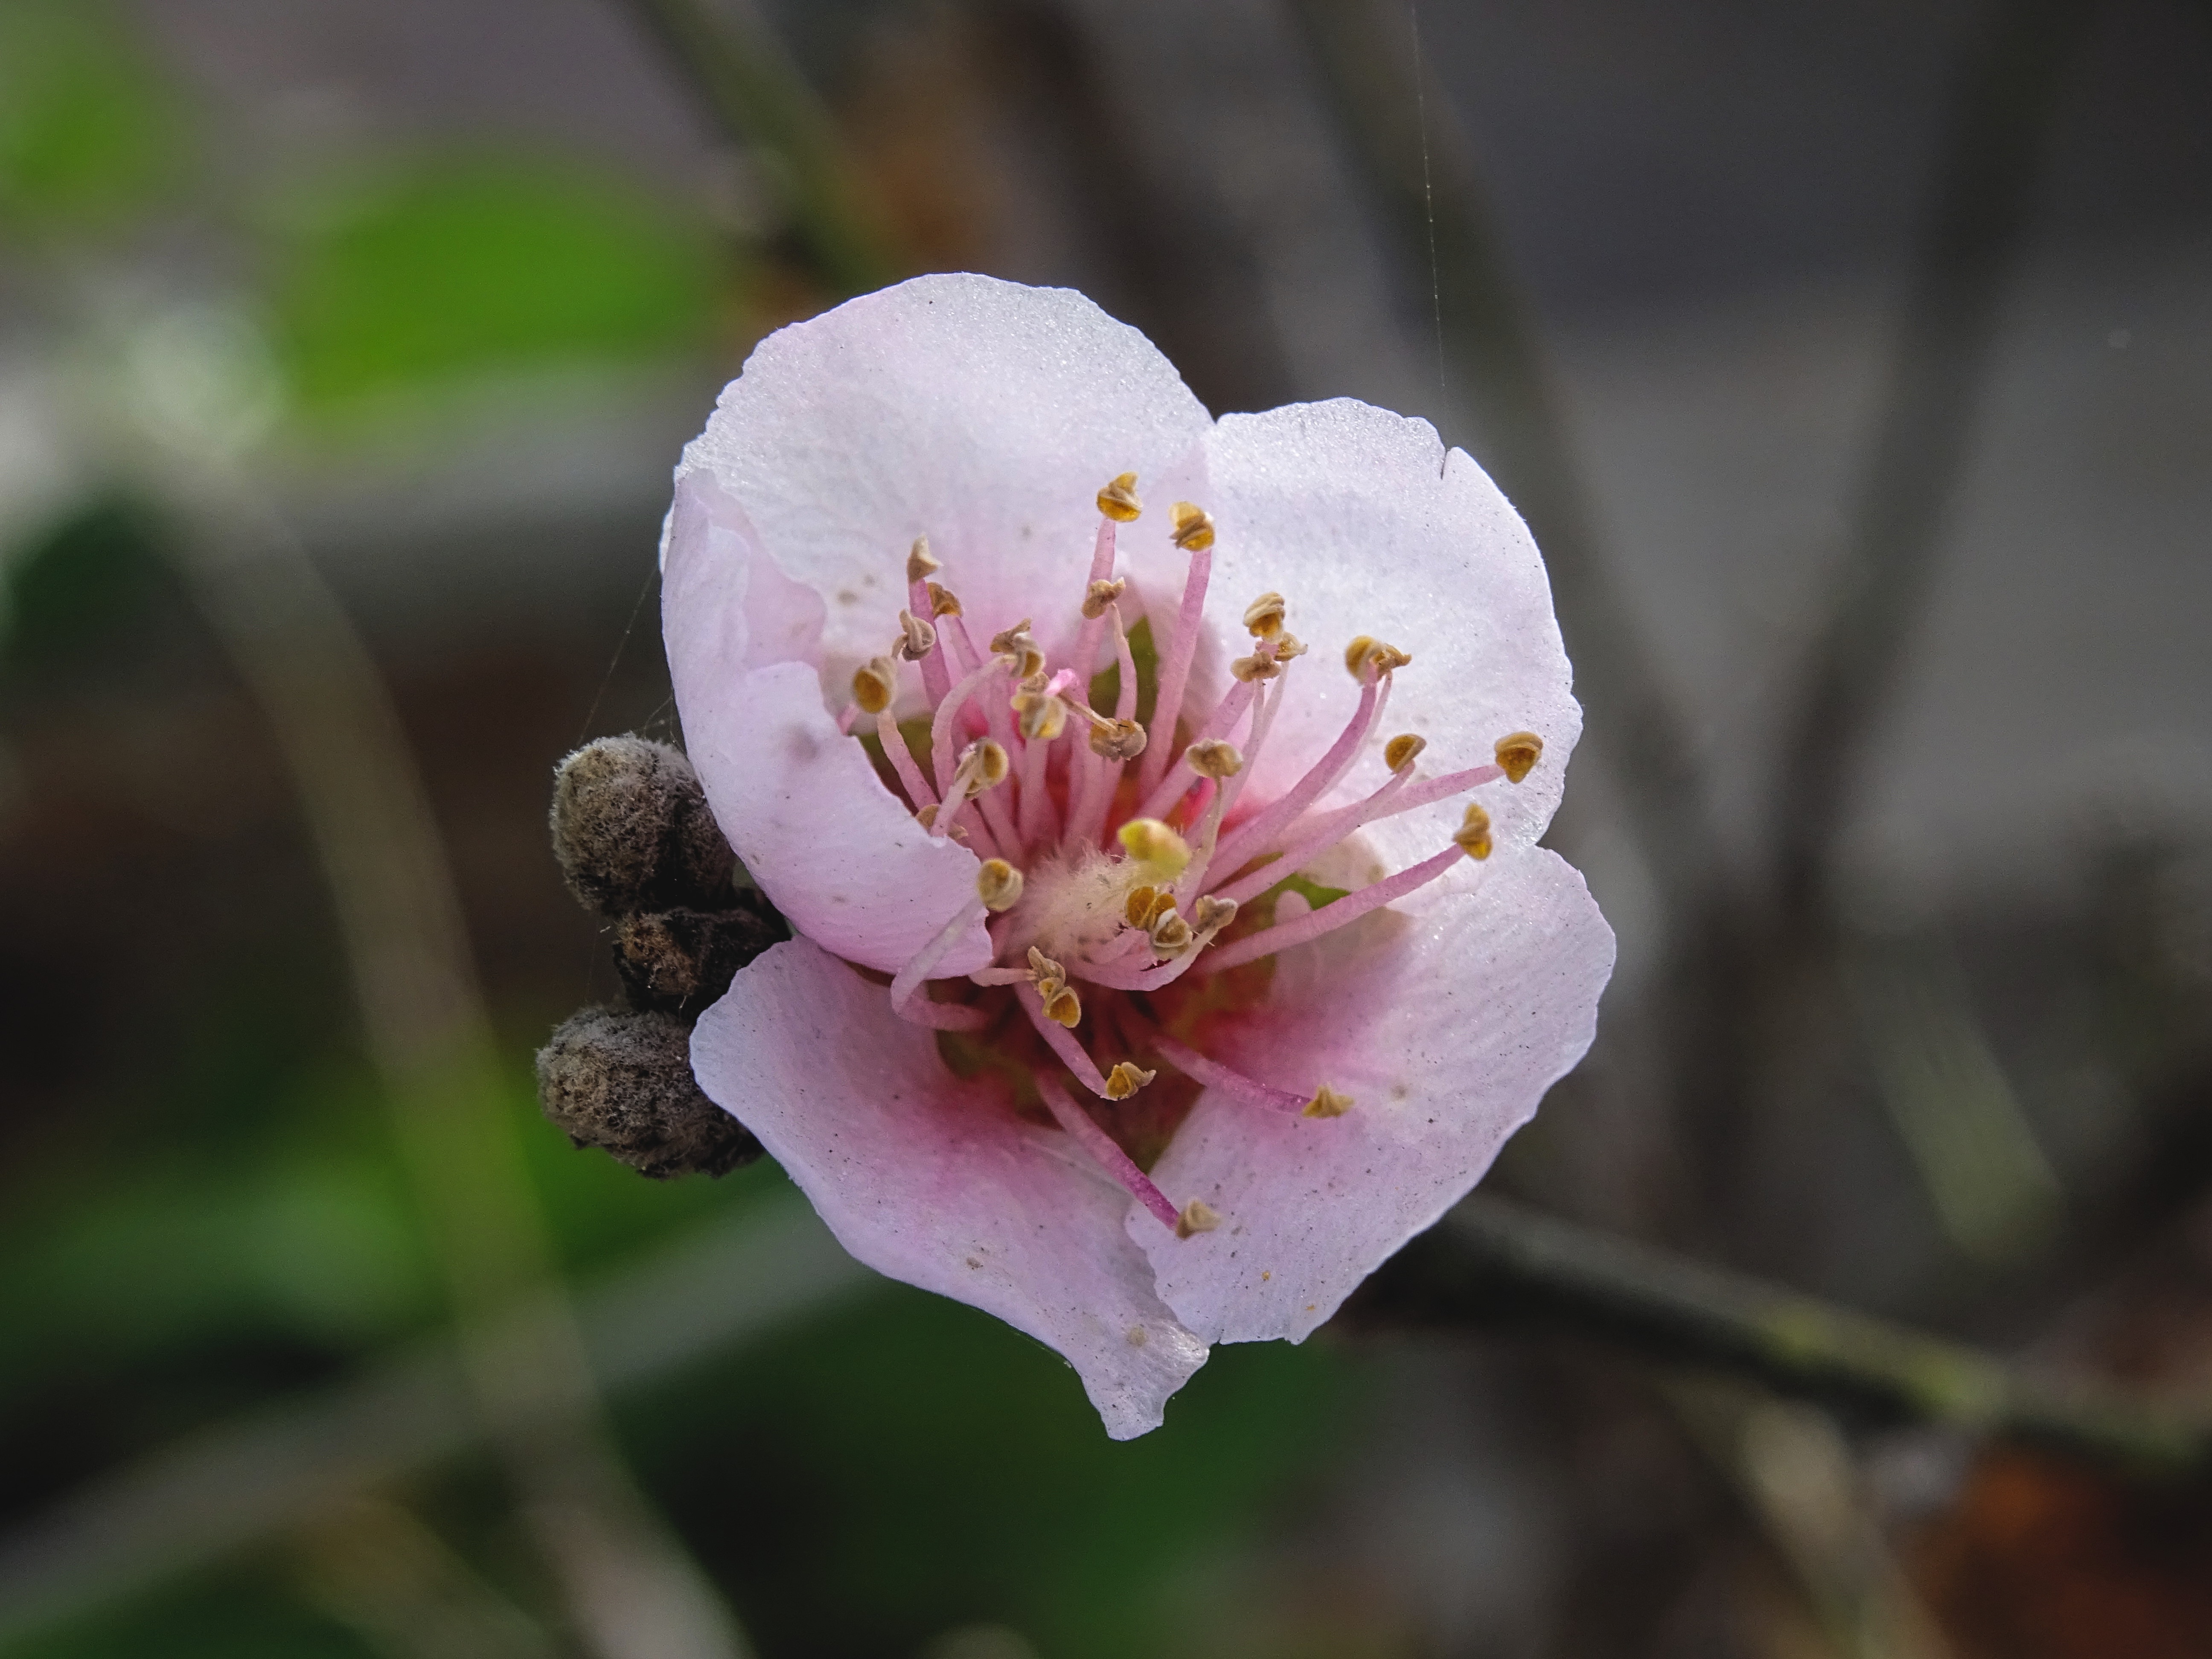
nature, branch, blossom, plant, photography, flower, petal, bloom, spring, produce, macro, botany, close, flora, wildflower, close up, shrub, plums, macro photography, flowering plant, rose family, land plant, pflaum, prunus americana